Wang Xuehan

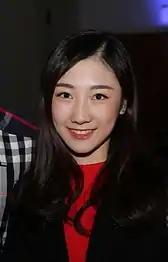

Wang Xuehan (born June 1, 1998) is a Chinese pair skater. With partner Wang Lei, she is a bronze medalist at three Grand Prix events – 2014 Trophée Éric Bompard, 2014 Cup of China, and 2016 NHK Trophy – and the 2016 Chinese national champion.